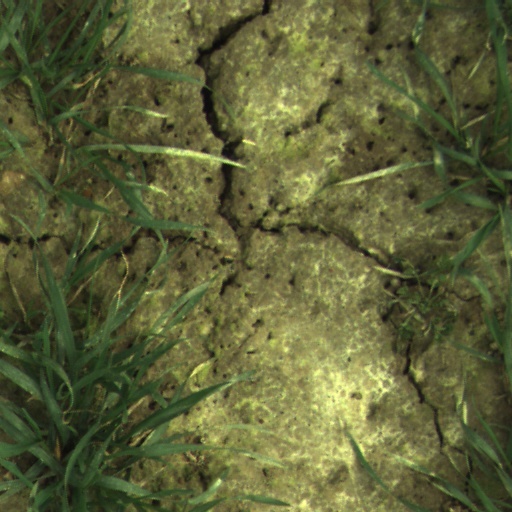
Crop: wheat